Königsplatz station

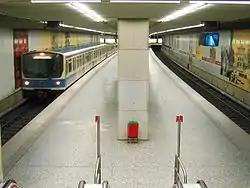
Platform of the station

Königsplatz is an U-Bahn station in Munich on the U2 line of the Munich U-Bahn system. It is located in the Maxvorstadt district.